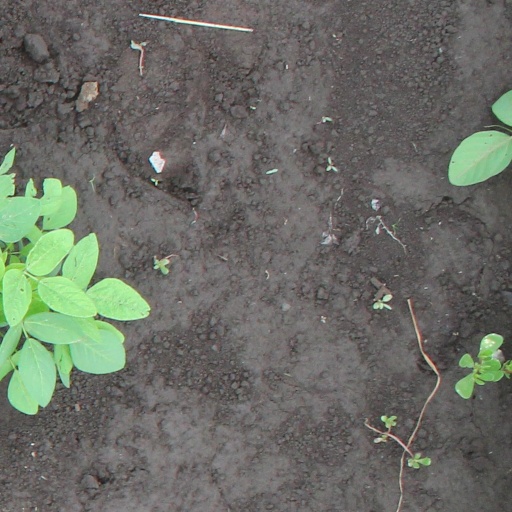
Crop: soybean